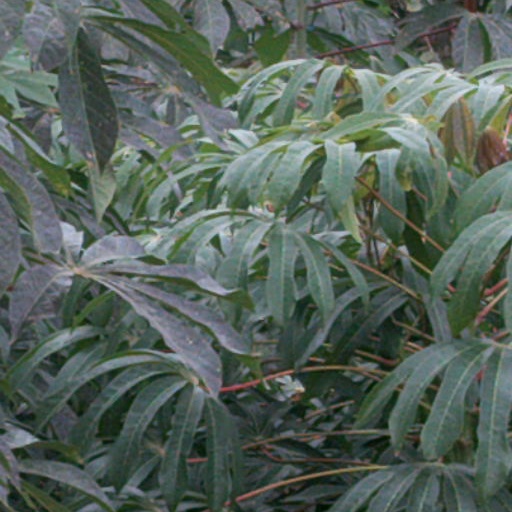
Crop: cassava